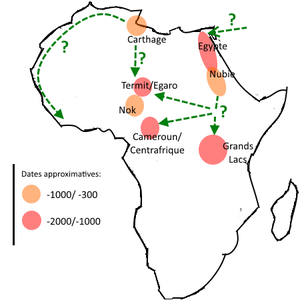
Schéma d'introduction ou d'invention de métallurgie du fer en Afrique
L’âge du fer est une période archéologique caractérisée par l'usage de la métallurgie du fer et faisant généralement suite à l'âge du bronze. Cependant, les limites chronologiques de l'âge du fer varient considérablement selon l'aire culturelle et géographique considérée. Ainsi peut-il être considéré comme appartenant à la Préhistoire, à la Protohistoire ou l'Histoire selon les aires géographiques considérées.